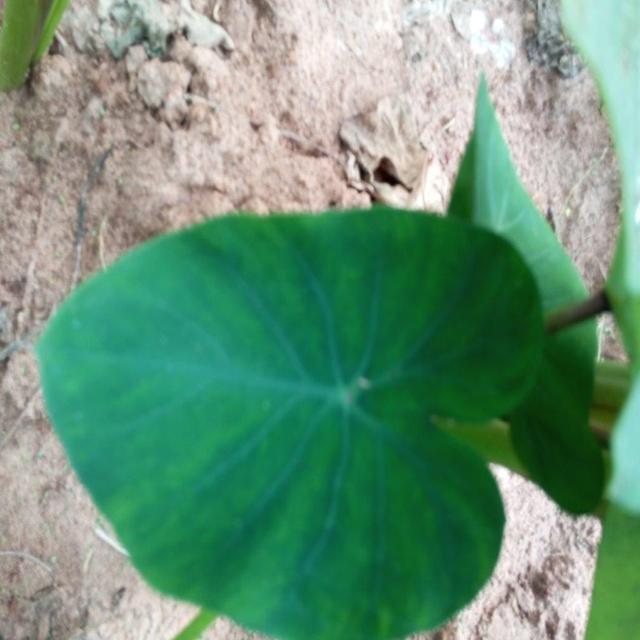
Label: Healthy